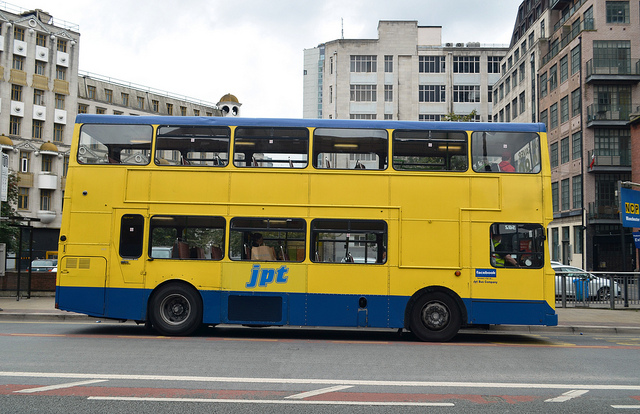
A double high bus that is sitting in the street.

a yellow and blue double decker passenger bus going down the road

There are two levels on the passenger bus.

A double decker bus sits on a city street bounded by buildings.